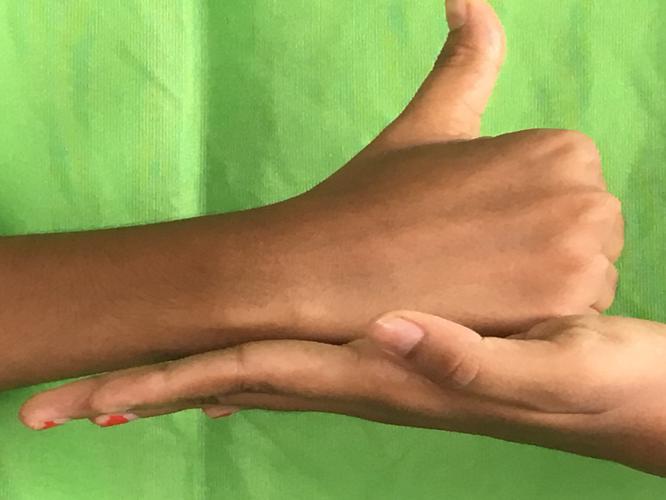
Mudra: Shivalinga
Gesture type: double_hand